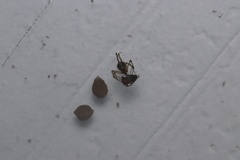
Species: Parasteatoda_tepidariorum